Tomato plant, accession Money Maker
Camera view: vertical (180 deg); turntable rotation: 60 degrees
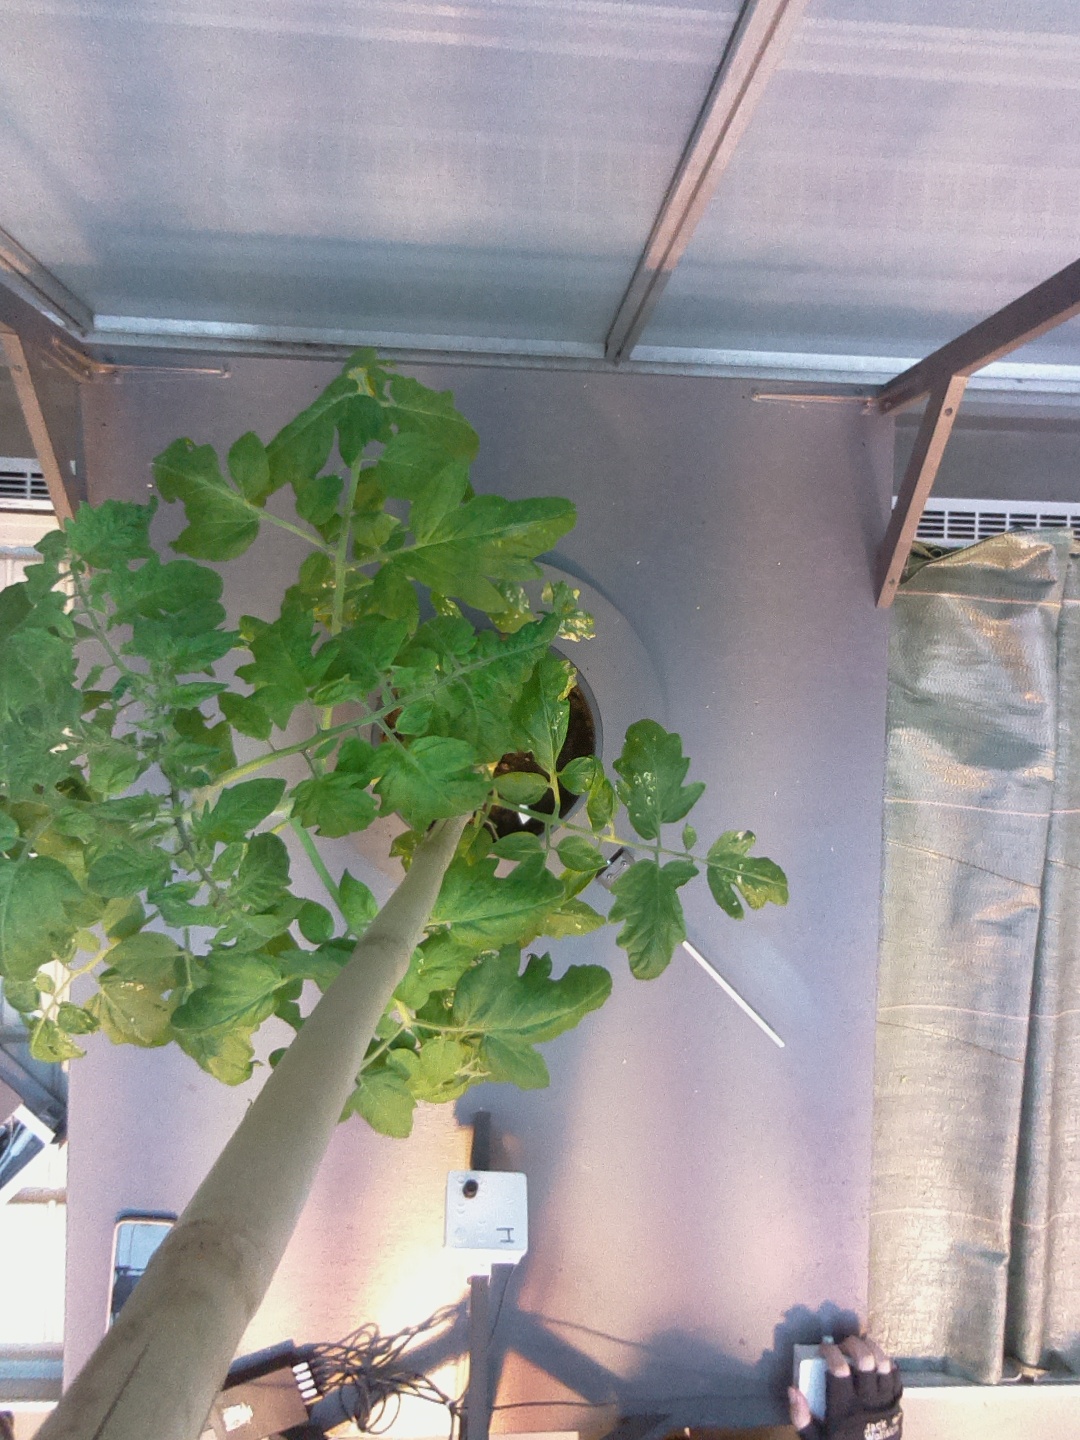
BBCH growth stage 53: 3 inflorescences visible